Robbie Gould

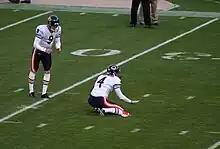
Gould preparing to kick in 2009 against the San Francisco 49ers

On May 12, 2008, he signed a five-year extension with the Bears that would keep him on the team through the 2013 season. The contract, reportedly worth $15.5 million, included a $4.25 million signing bonus and made Gould the NFL's highest-paid kicker.